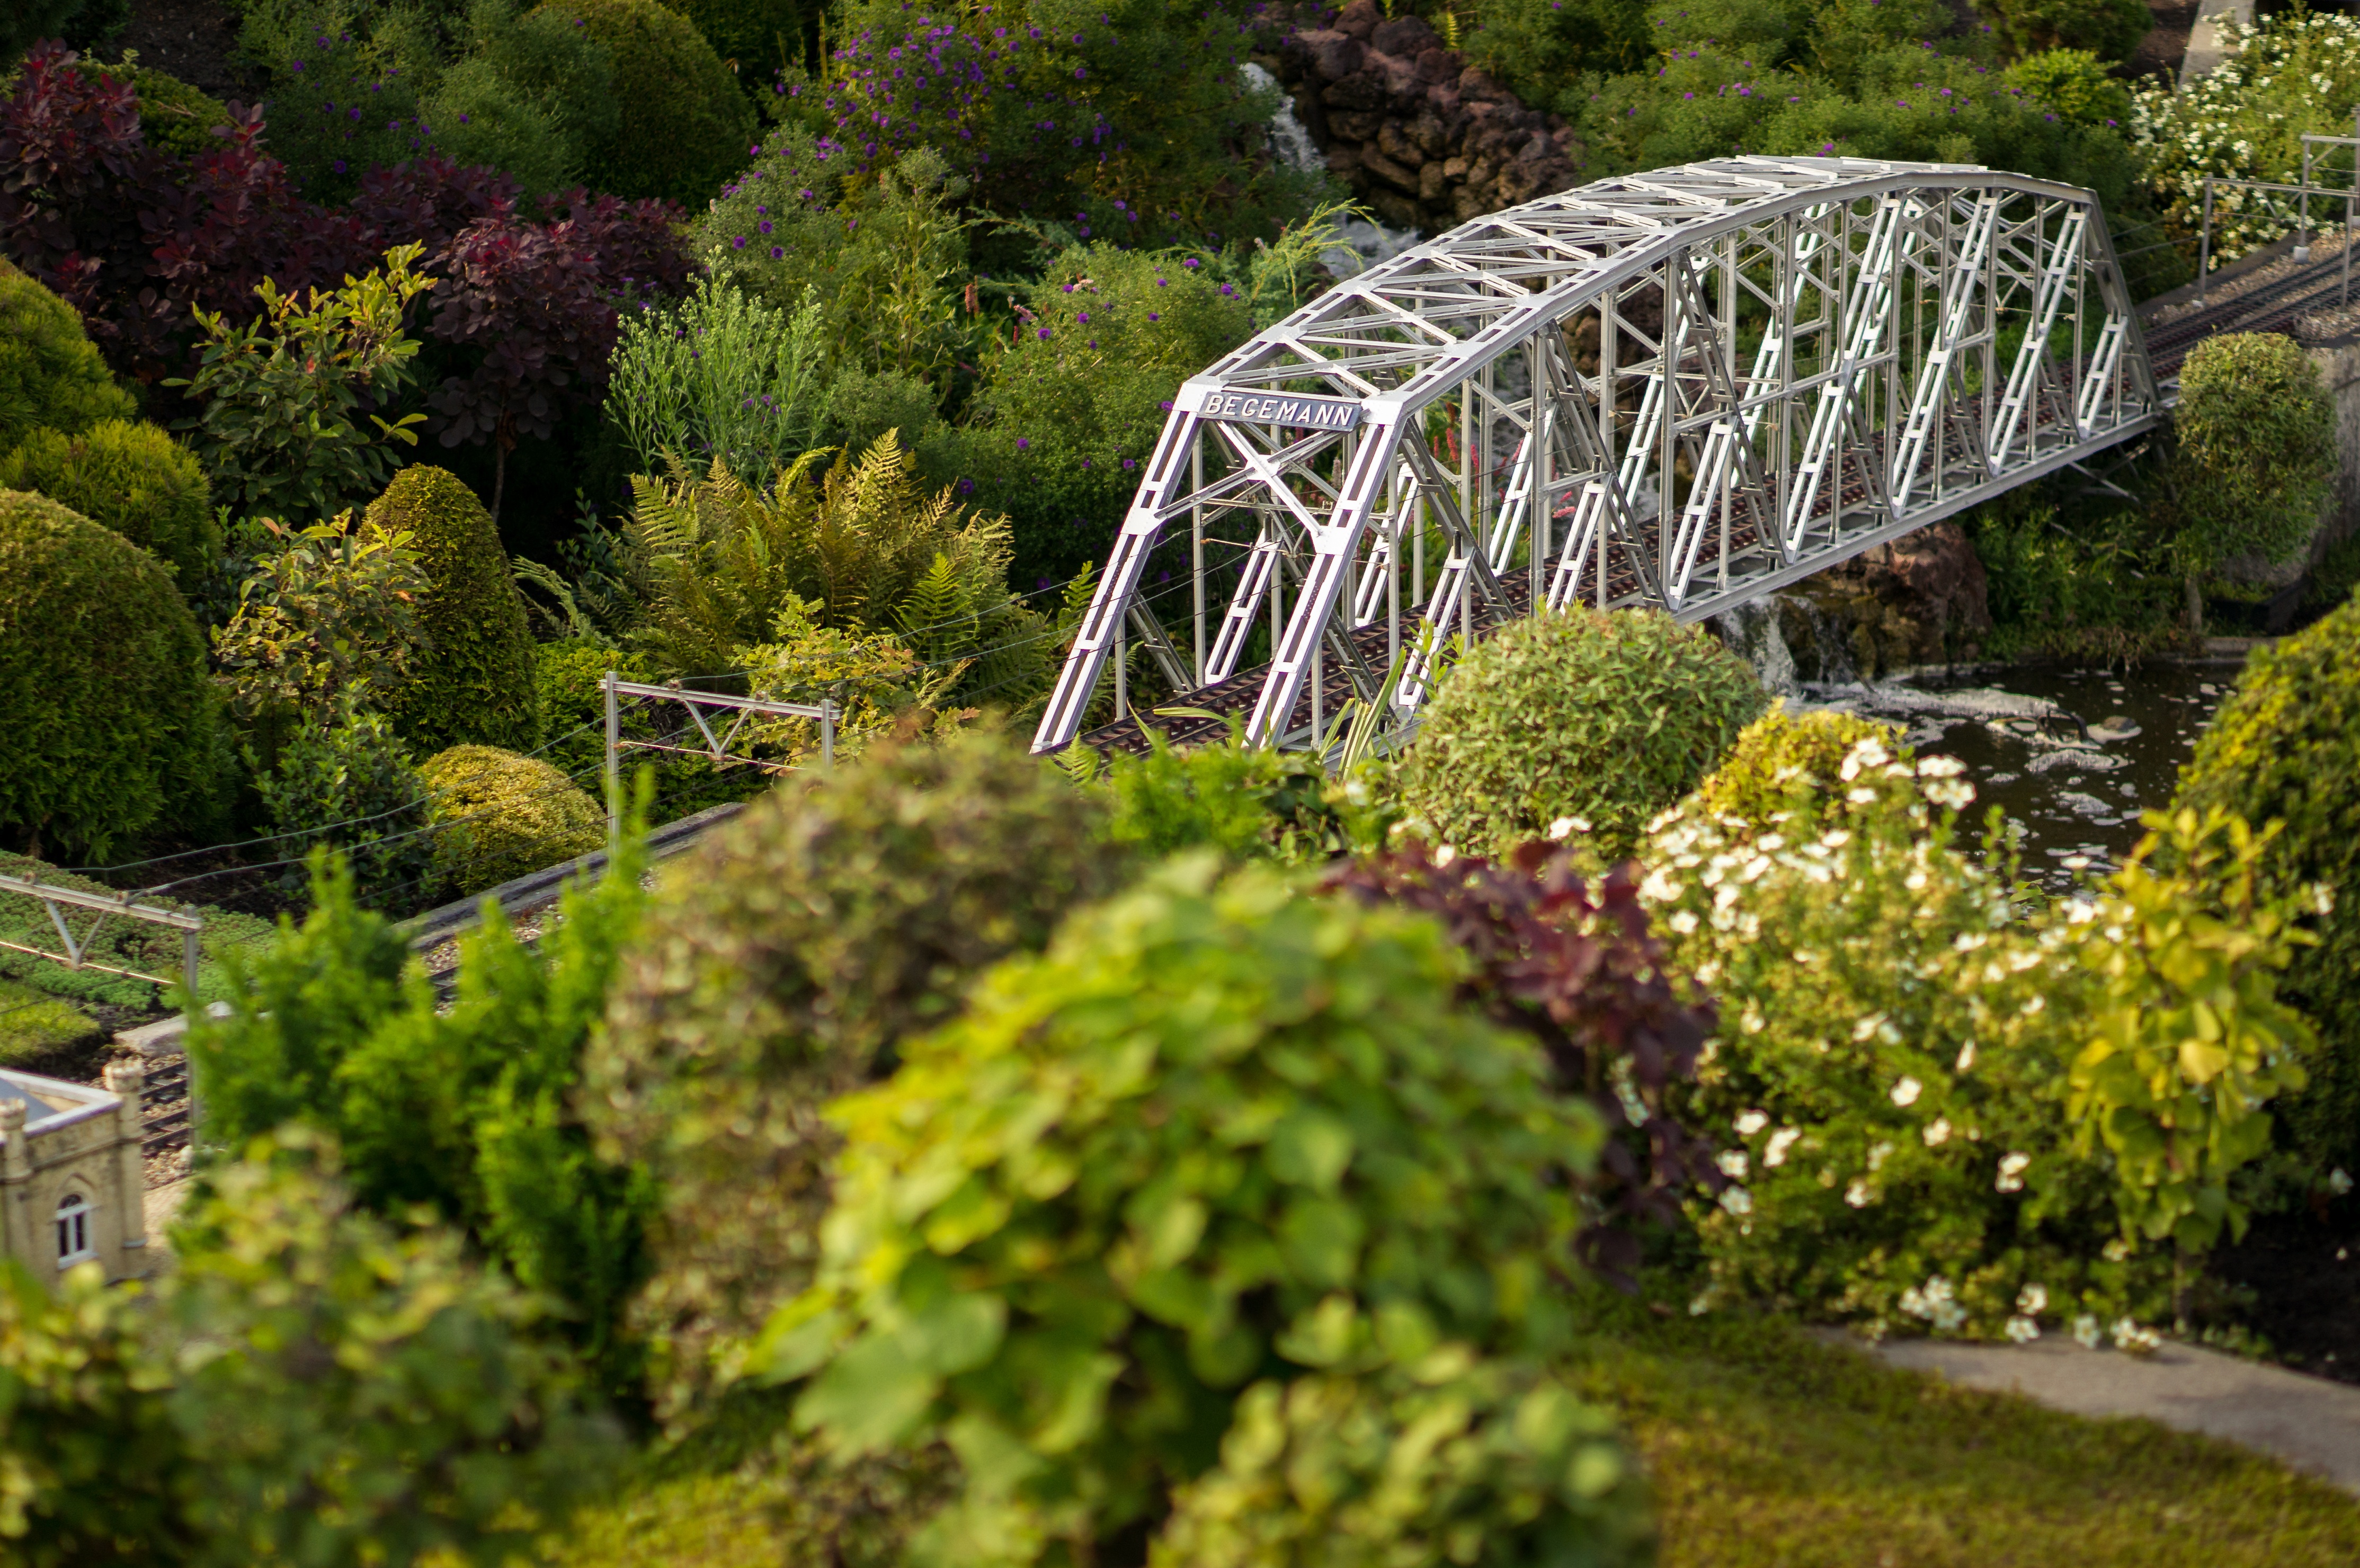
tree, flower, backyard, botany, garden, shrub, botanical garden, estate, yard, outdoor structure, landscape architect